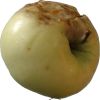
Label: Apple hit 1